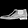
Label: Ankle boot